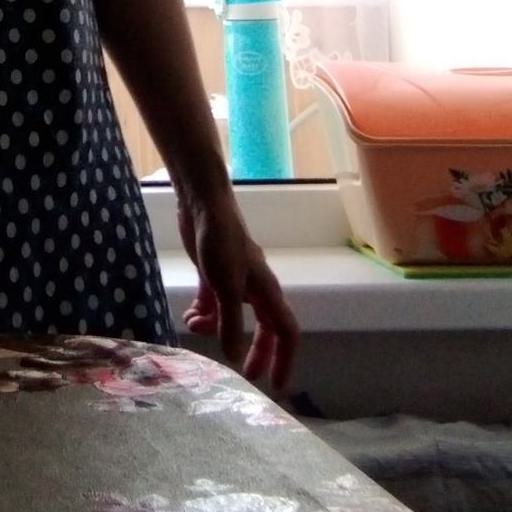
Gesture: no_gesture